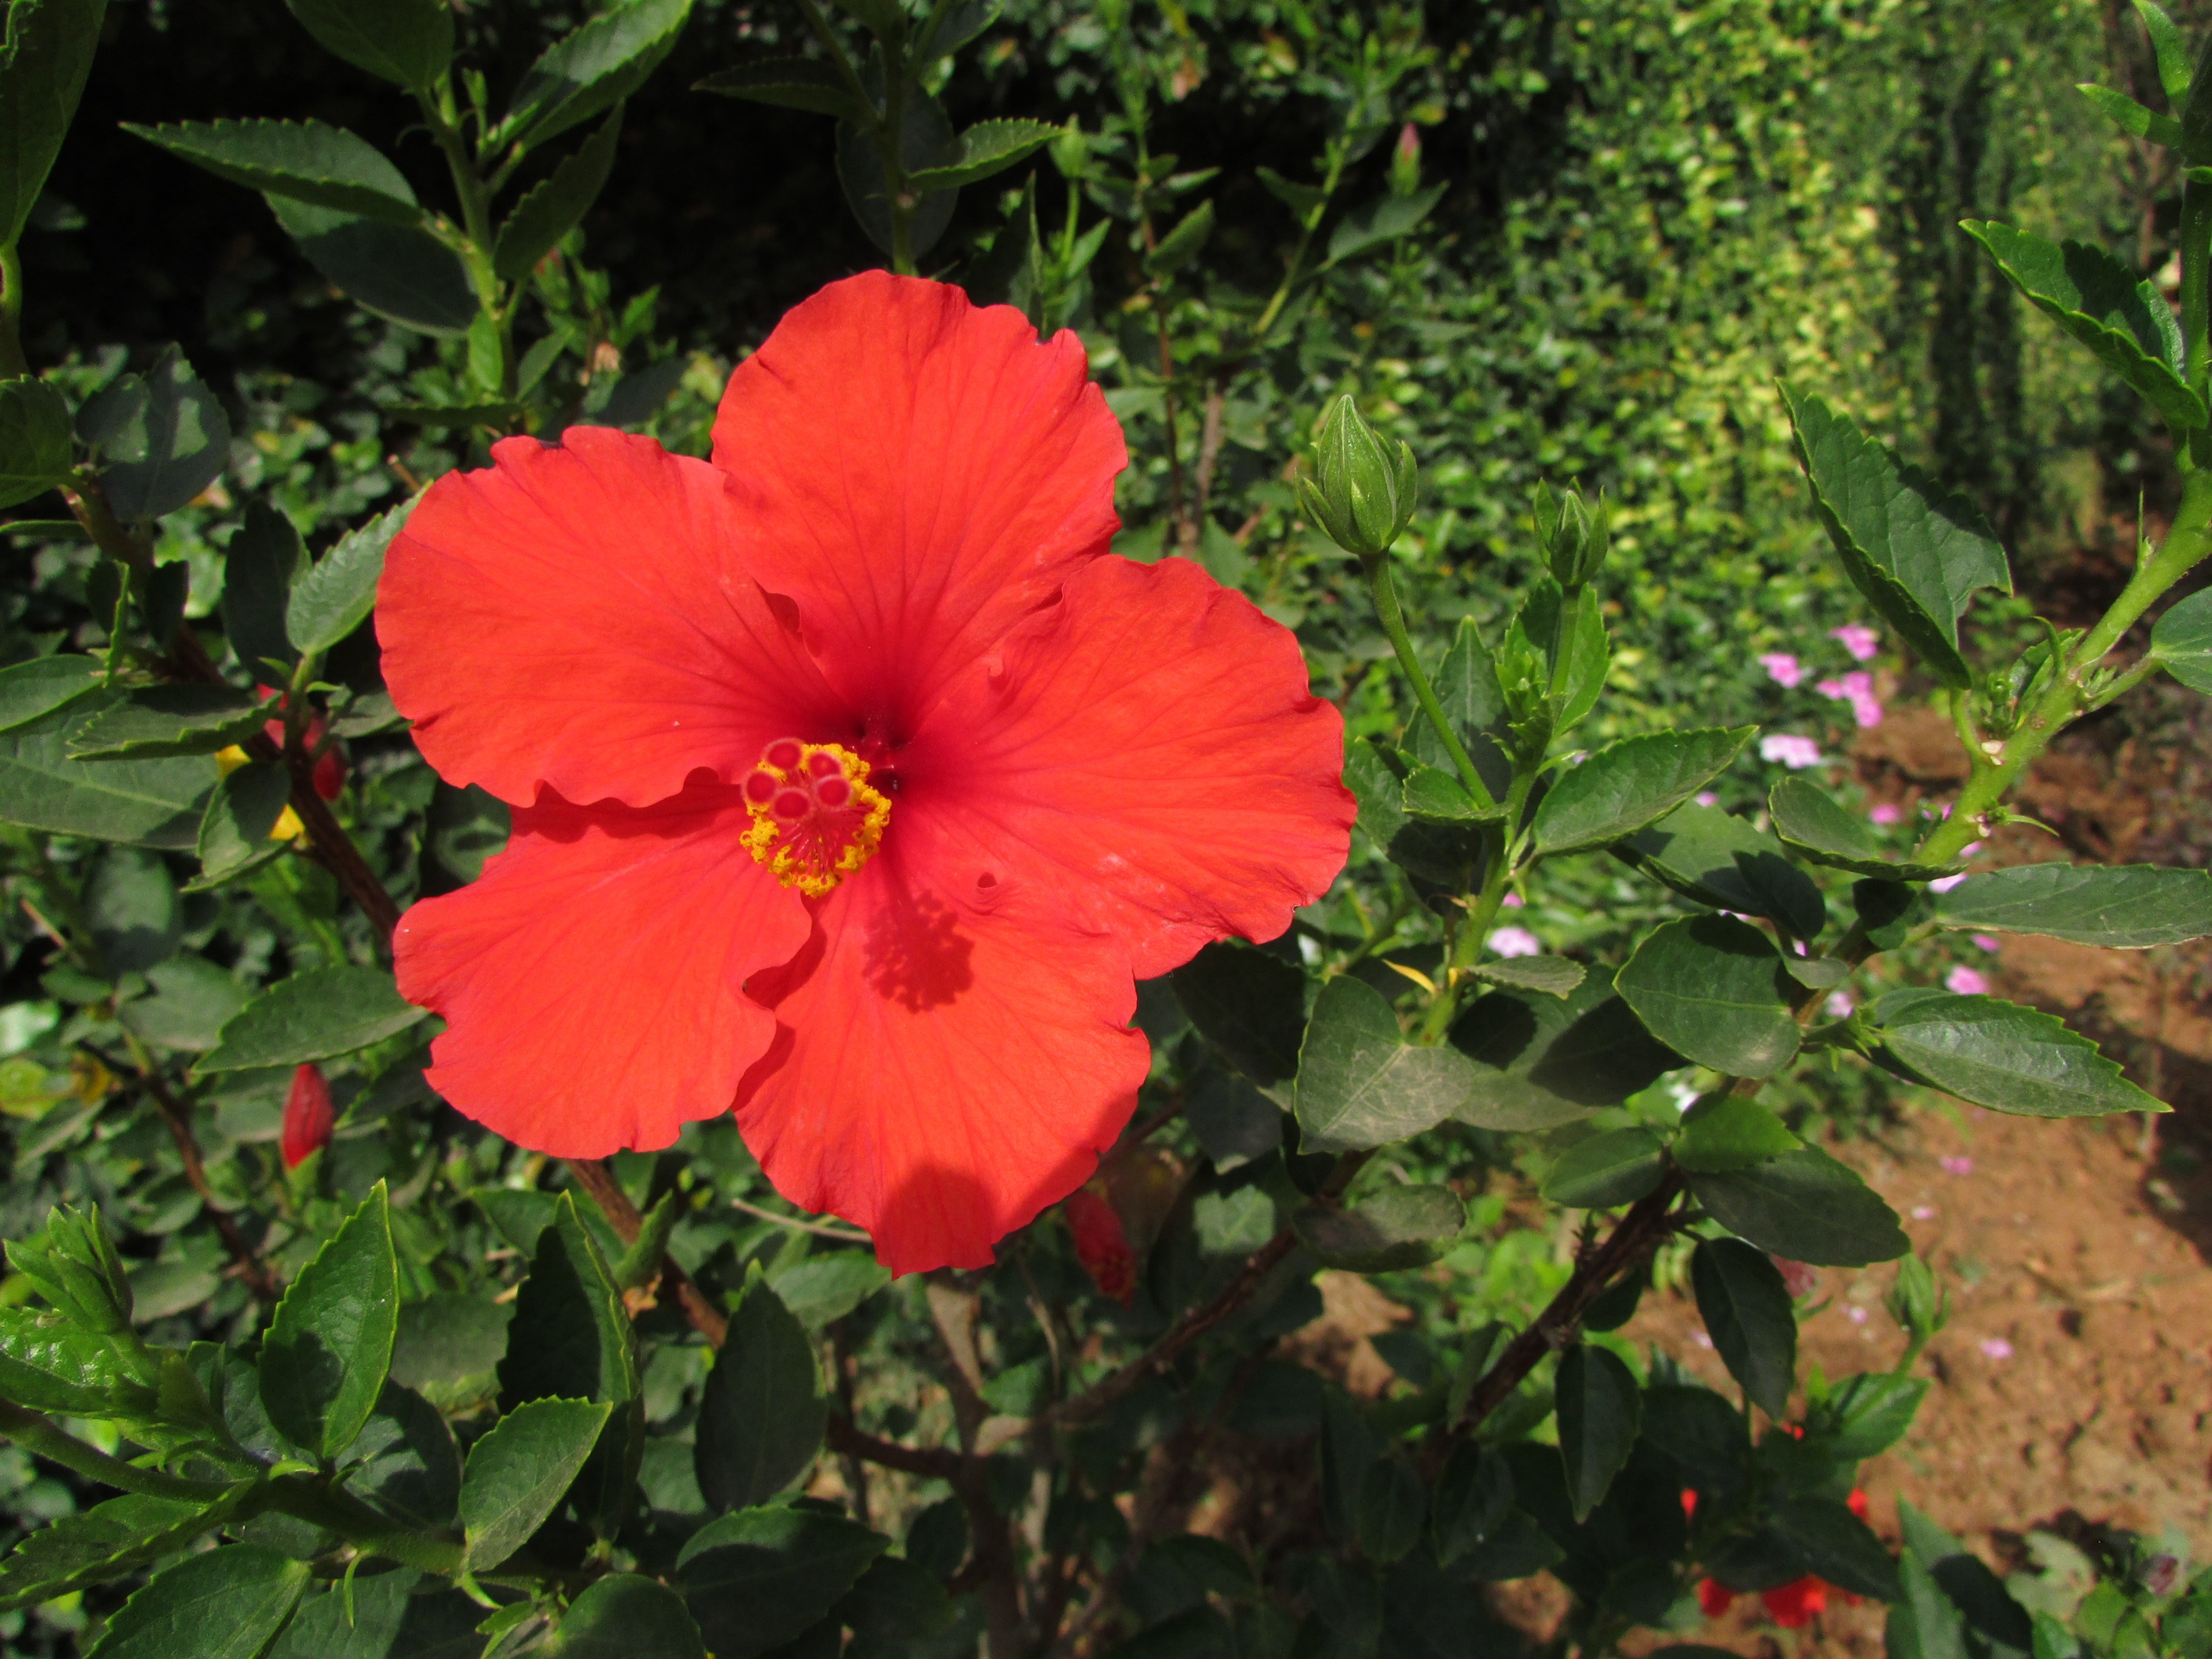
blossom, plant, stem, leaf, flower, petal, bloom, floral, environment, herb, natural, botany, agriculture, dharwad, flora, botanical, wildflower, outdoors, vegetation, shrub, india, hibiscus, horticulture, malvales, organic, flowering plant, chinese hibiscus, annual plant, land plant, mallow family